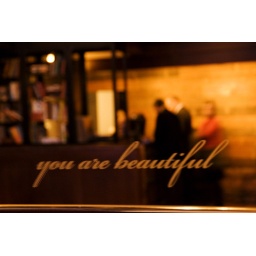
hotel desk reflected in the photo booth mirror